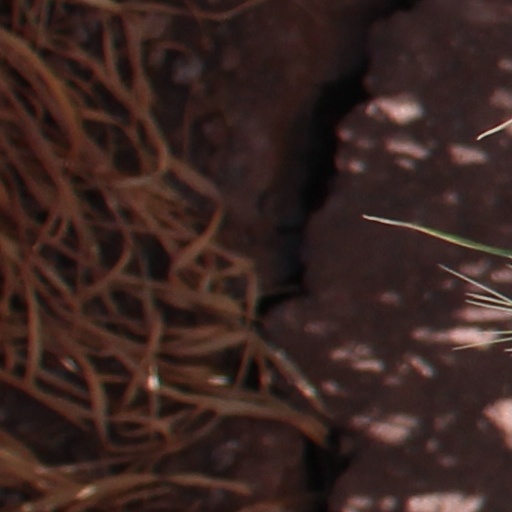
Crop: wheat